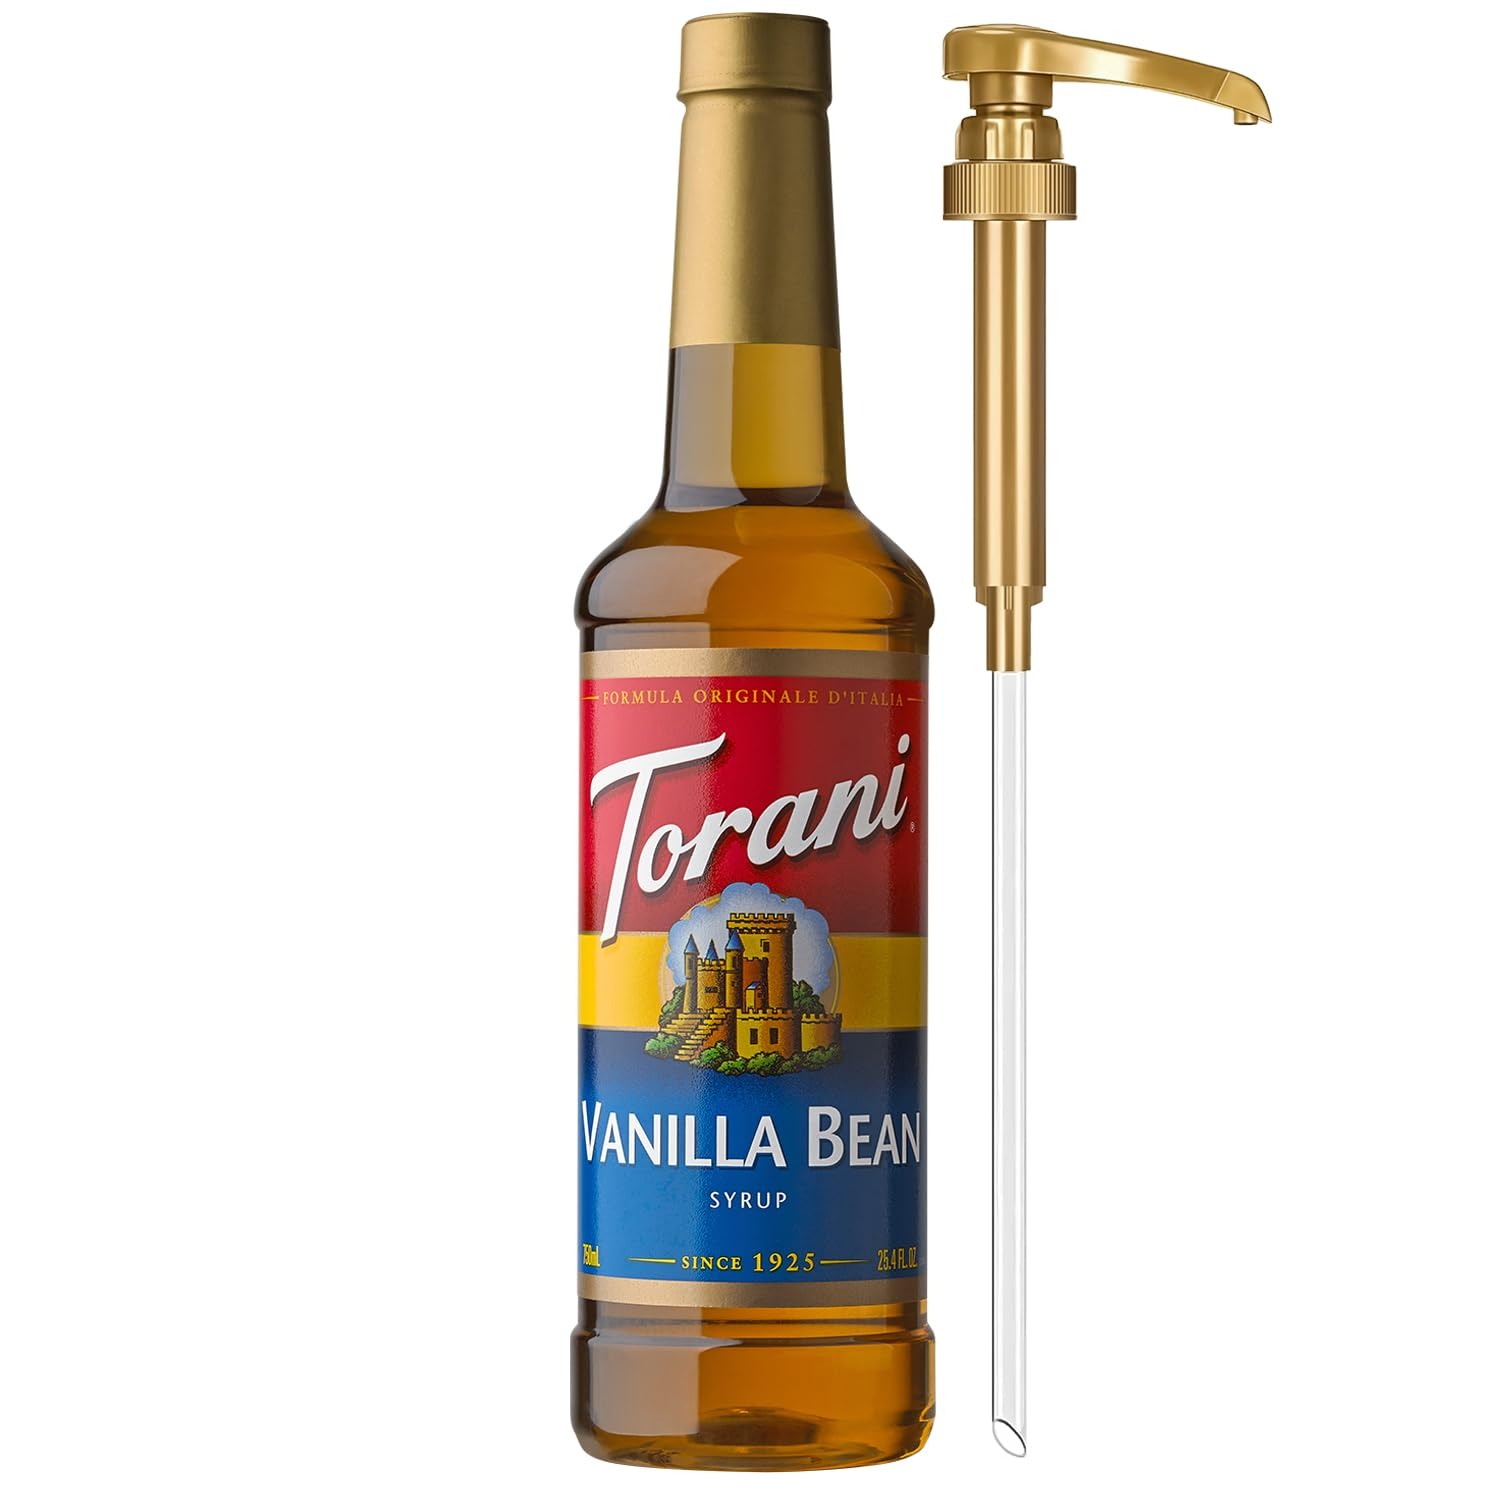
Item Name: Torani Vanilla Bean Coffee Syrup for Drinks & Desserts, Pump Included, 25.4 Fl Oz
Bullet Point 1: VANILLA BEAN SYRUP: Enjoy the rich, coffee-flavoring syrup from Torani, infused with the warm essence of Madagascar vanilla beans with its smooth Bourbon notes.
Bullet Point 2: VERSATILE TORANI SYRUPS: A Torani Syrup crafted with pure cane sugar and natural flavors adds a delicious and decadent twist to all your coffeehouse creations, including desserts.
Bullet Point 3: CONVENIENT & MESS-FREE: The large 750 ml Torani Vanilla Bean Syrup bottle, made of BPA-free plastic, comes with a high-quality pump for perfect portion control and effortless sweetening.
Bullet Point 4: GOLD-STANDARD FLAVORING: After studying global trends, the Torani flavor experts use a gold-standard process to capture the essence of the flavors you crave most.
Bullet Point 5: FLAVOR FOR ALL, OPPORTUNITY FOR ALL: Whether crafting beverages at home or in a café, Torani is your partner in creating delicious moments and opening doors to creativity for everyone.
Product Description: Experience the aroma and allure of Madagascar vanilla beans and the rich taste that lulls you into a state of bliss. Torani’s Vanilla Bean Syrup is perfect for adding a sweet and exotic twist to your favorite drinks and desserts. Torani drink syrups liven up an iced latte, add pizzazz to a soda, or put more oomph in iced tea. There’s no wrong way to go about it. We have flavors for every moment, so you can flavor your way, no matter where life takes you. Each bottle also promises our dedication to help all the people, partners, and communities we touch thrive. We believe that everything starts with people and that businesses can, and should, create more opportunities for people.
Value: 25.4
Unit: Fl Oz

Price: 19.99